Warwick Castle

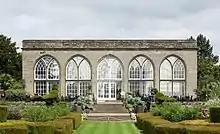
The conservatory in 2017

By 1936, Arthur Mee was enthusing not just that "these walls have seen something of the splendour of every generation of our [English] story", with rooms "rich in treasure beyond the dreams of avarice" but also that "their rooms are open to all who will".